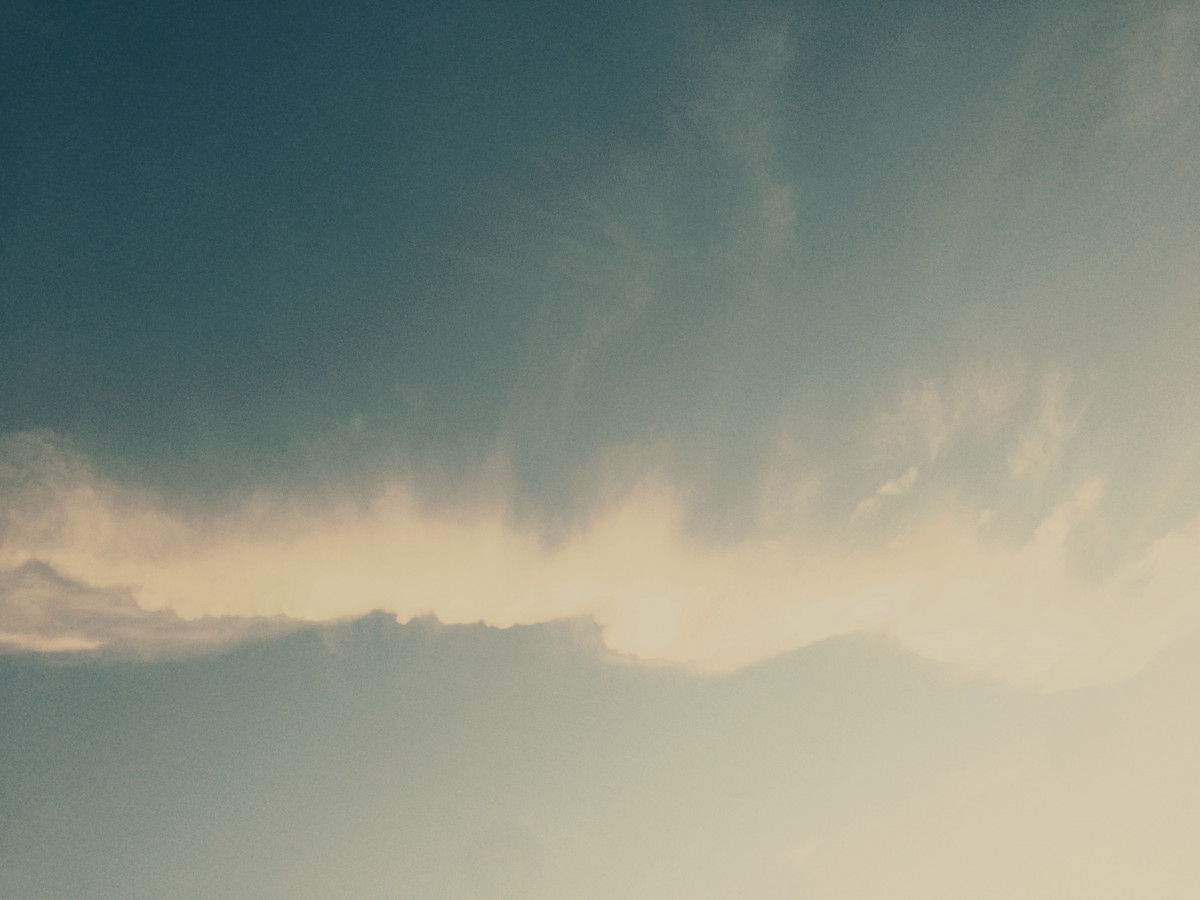
Tags: cloud, sky, sunrise, sunlight, cloudy, air, whisp, morning, dawn, dusk, weather, meteorological phenomenon